Atomic carbon

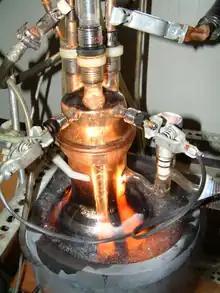
Making atomic carbon: The source of light is the electrical arcing between two carbon rods. Liquid nitrogen cools the reaction vessel. The black substance is soot.

One method of synthesis, developed by Phil Shevlin has done the principal work in the field., is by passing a large current through two adjacent carbon rods, generating an electric arc. The way this species is made is closely related to the formation of fullerenes C, the chief difference being that a much lower vacuum is used in atomic carbon formation.